Augusto Anfossi

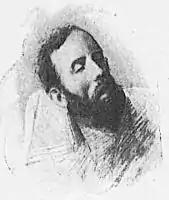
Augusto Anfossi

Augusto Anfossi (born 1802 in Nice; died 21 March 1848 in Milan)